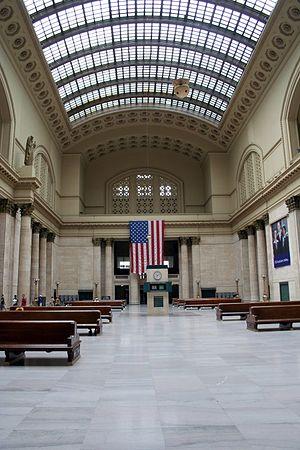
Union Station est une gare de la ville de Chicago. Elle a ouvert ses portes en 1925 en remplacement du précédent édifice de 1881, elle est aujourd’hui la seule gare de Chicago à recevoir des trains interurbains de l’Amtrak.